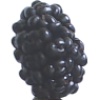
Label: mulberry